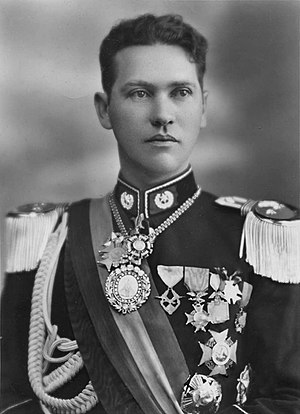
Bolivias præsidenter / Liste over Bolivias præsidenter
Bolivias præsident, er statsoverhoved og regeringsleder i Bolivia. I henhold til den nuværende forfatning vælges præsidenten ved valg for en fem-årig periode.